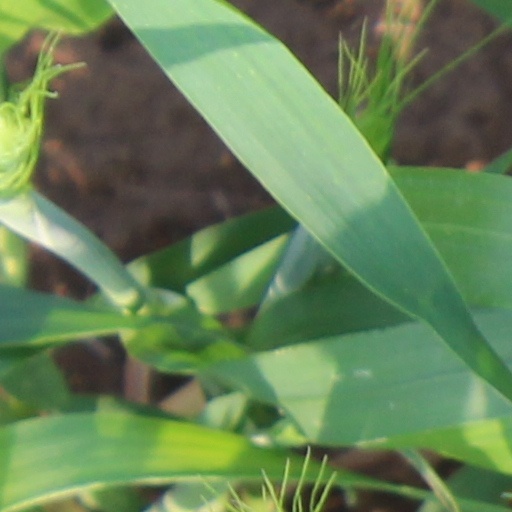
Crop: wheat